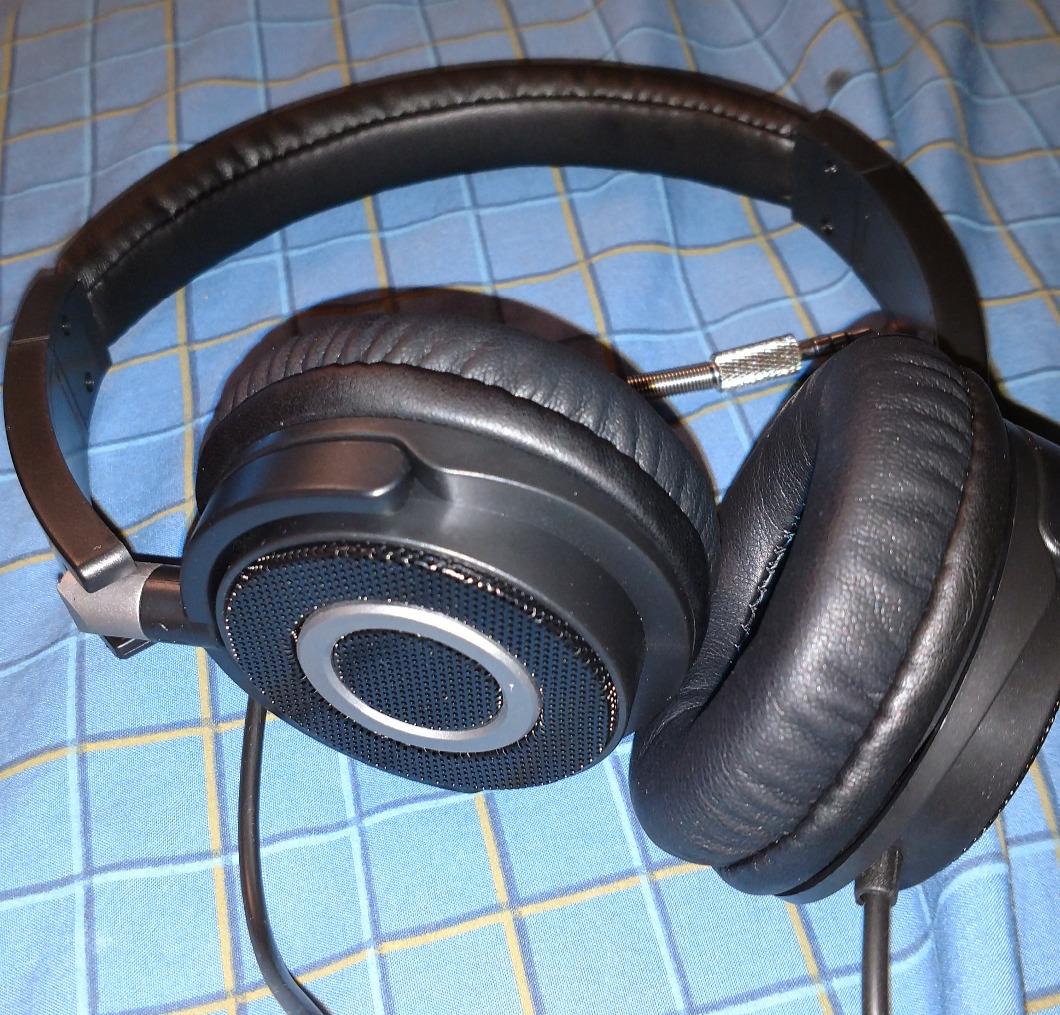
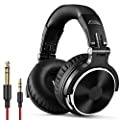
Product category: headphones
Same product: no